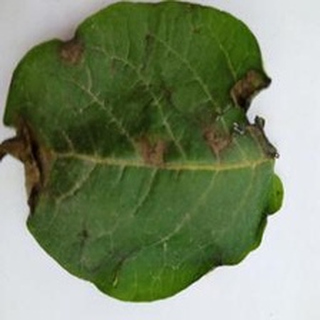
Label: potato_late_blight